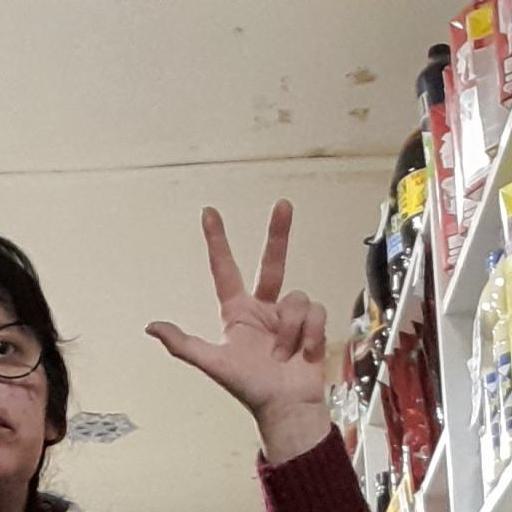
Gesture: three2